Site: brandenburg
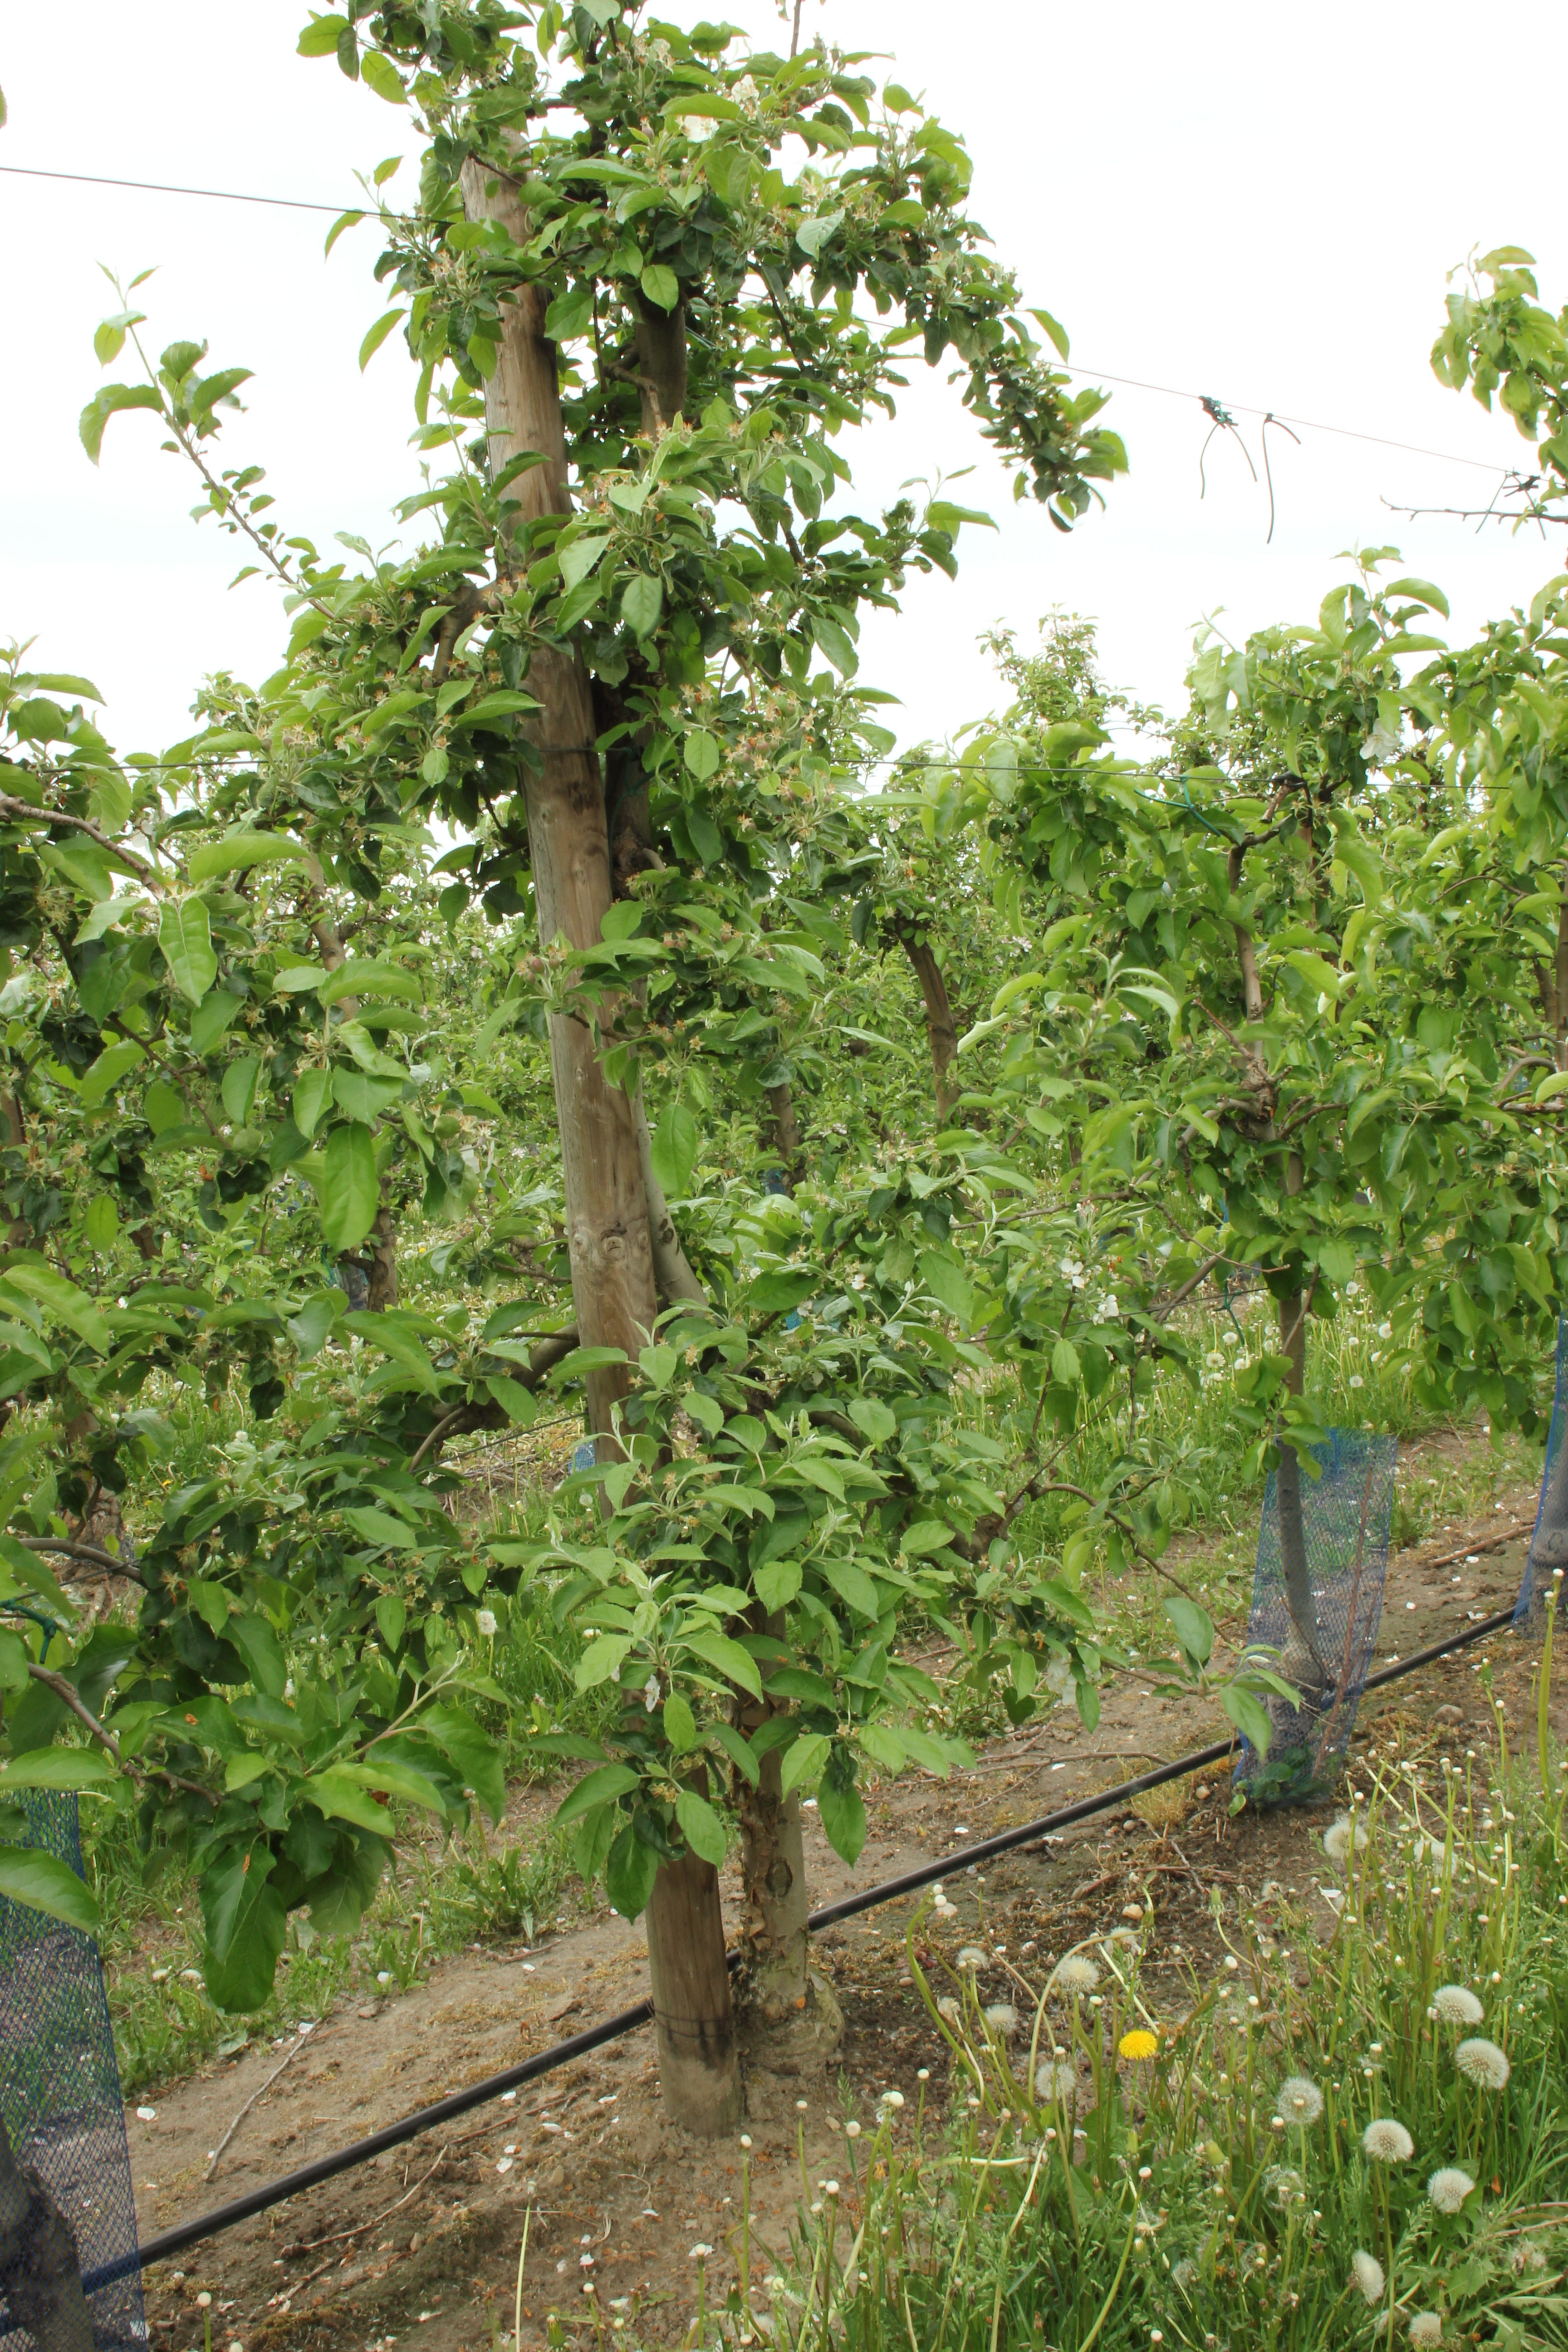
Growth stage (BBCH 67): Flowering